Joseph Terry

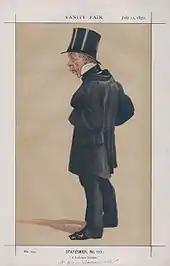
"A Yorkshire Solicitor". George Leeman as depicted by "Coïdé" in "Vanity Fair", 1872

By the time of the elder Joseph Terry's death in 1850, Terry's was becoming a household name due to its previous trade successes across the country. The younger Joseph, along with his two brothers, Robert and John, are credited with moving confectionery production to an industrial scale with the leasing of a factory at Clementhorpe, beside the River Ouse, in 1862. Its location was particularly advantageous, as the 22-year-old Terry had drawn inspiration from the manipulation of the railways initiated by his father, and saw the benefit of importing and exporting from the river using steamboats. Vessels from the River Humber supplied coal for the factory, while larger ships would import ingredients such as sugar and cocoa from around the world twice a week. The Clementhorpe factory also improved the logistics of the company, providing ample room for the construction of warehouses to store stock. Two years later, there were 400 separate items in the firm's price list, with around 13 of them consisting of chocolate as a main ingredient; others included various candied peels, cakes, biscuits and jams among other more exotic products such as cream balls.